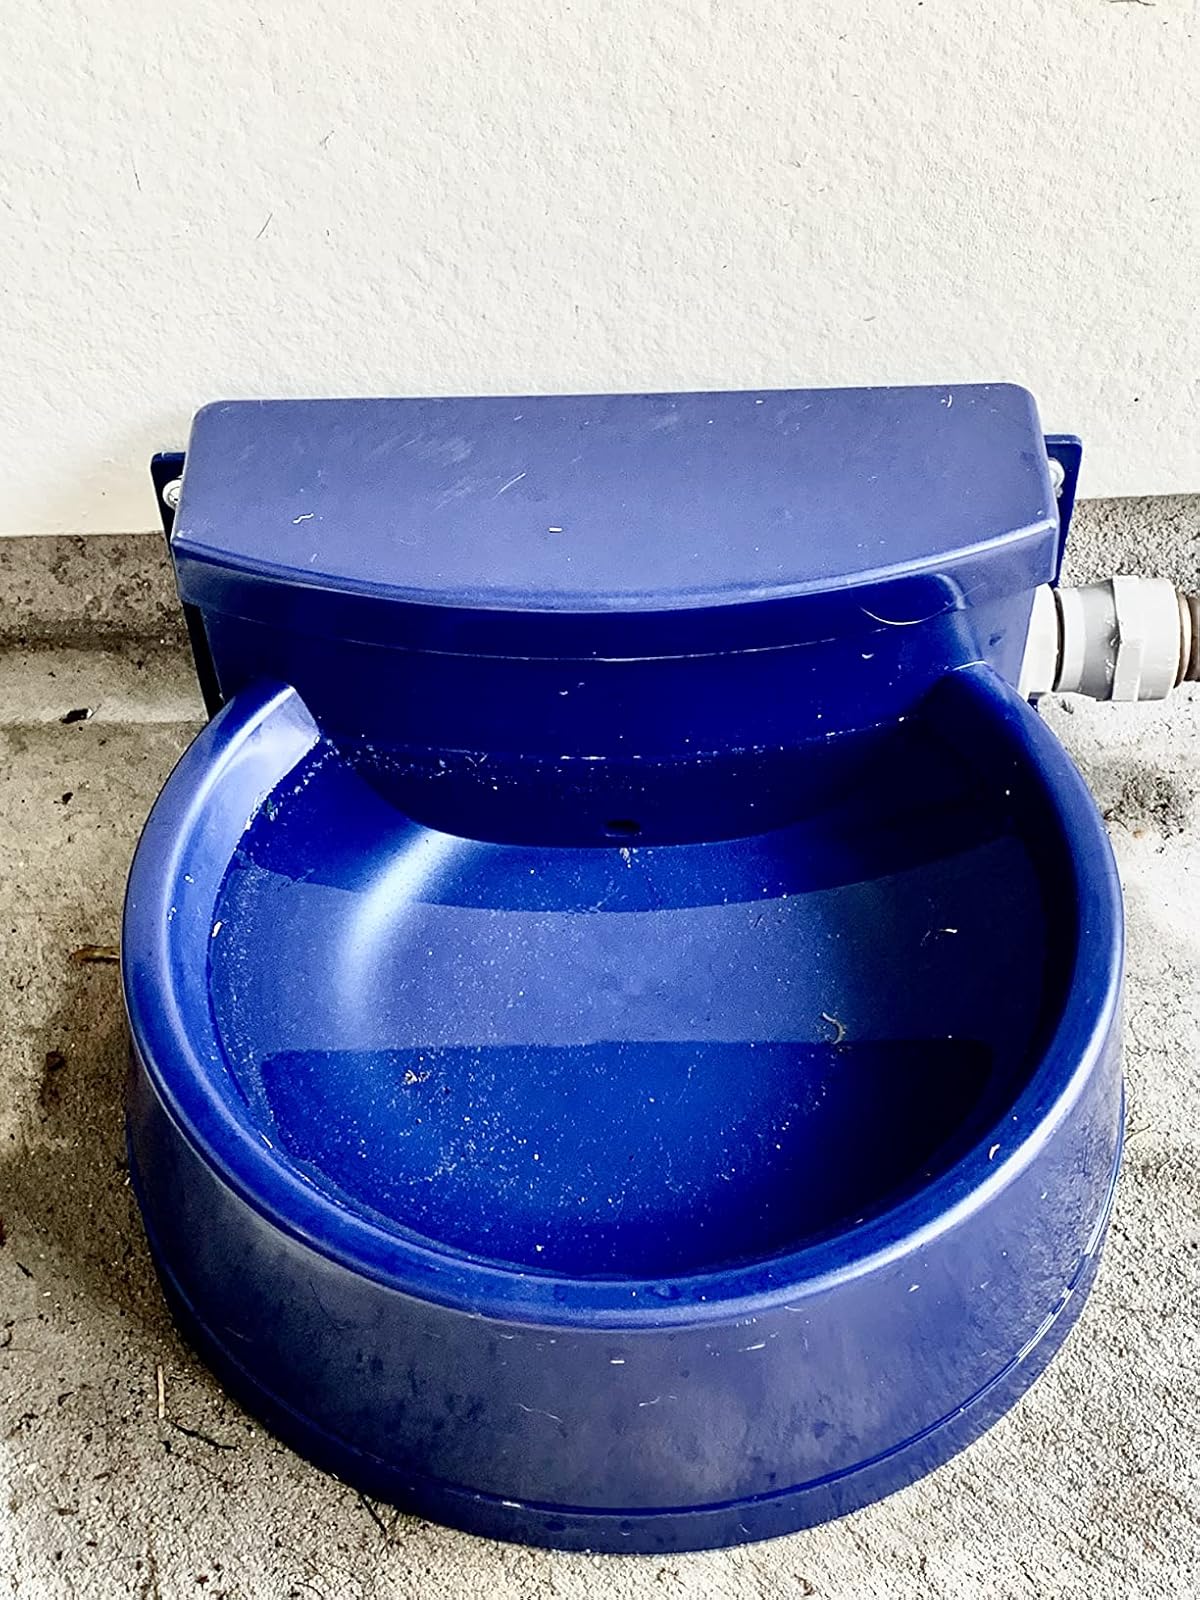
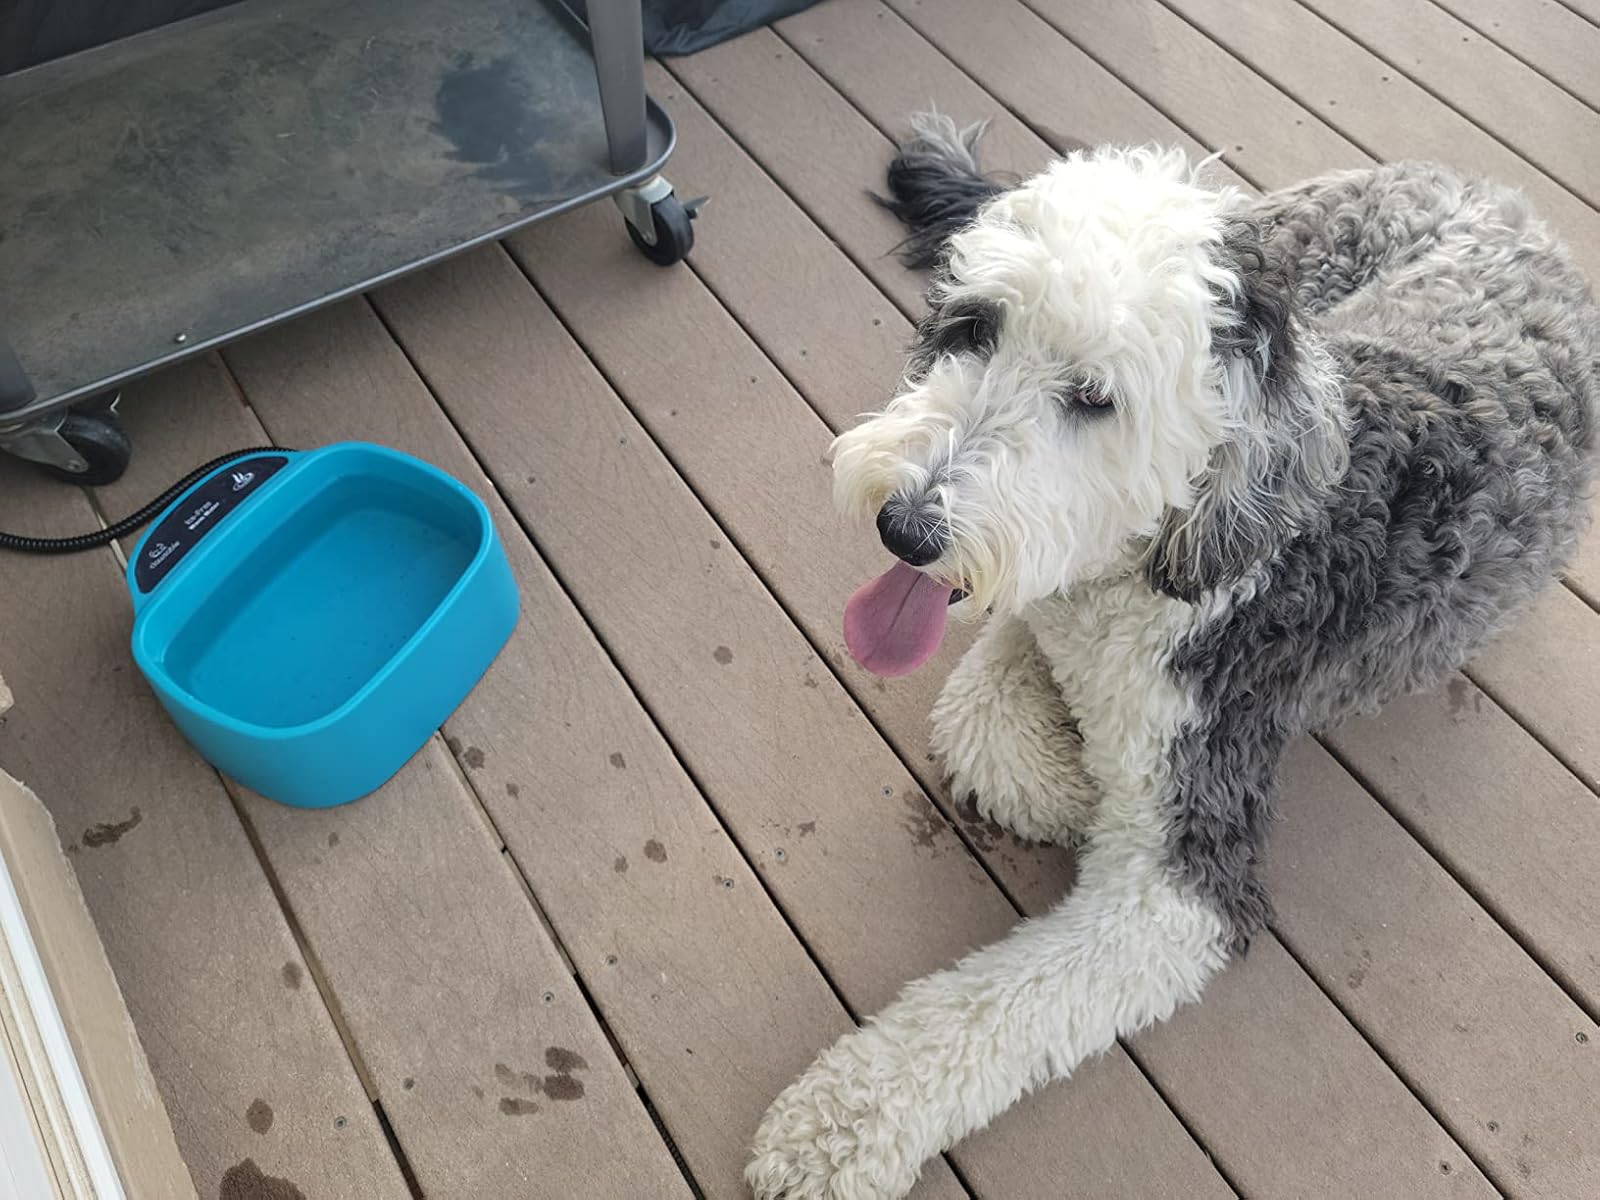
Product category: items_bowl
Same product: no